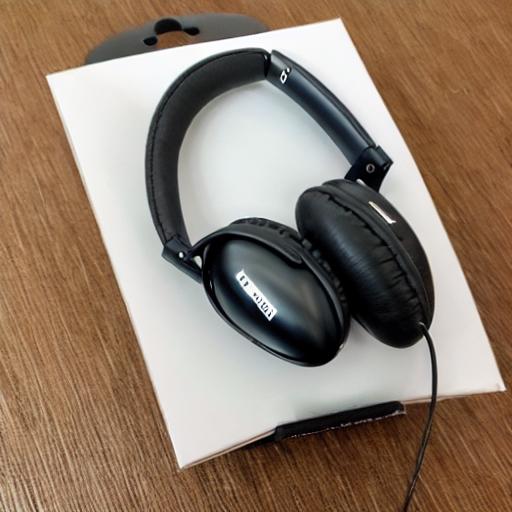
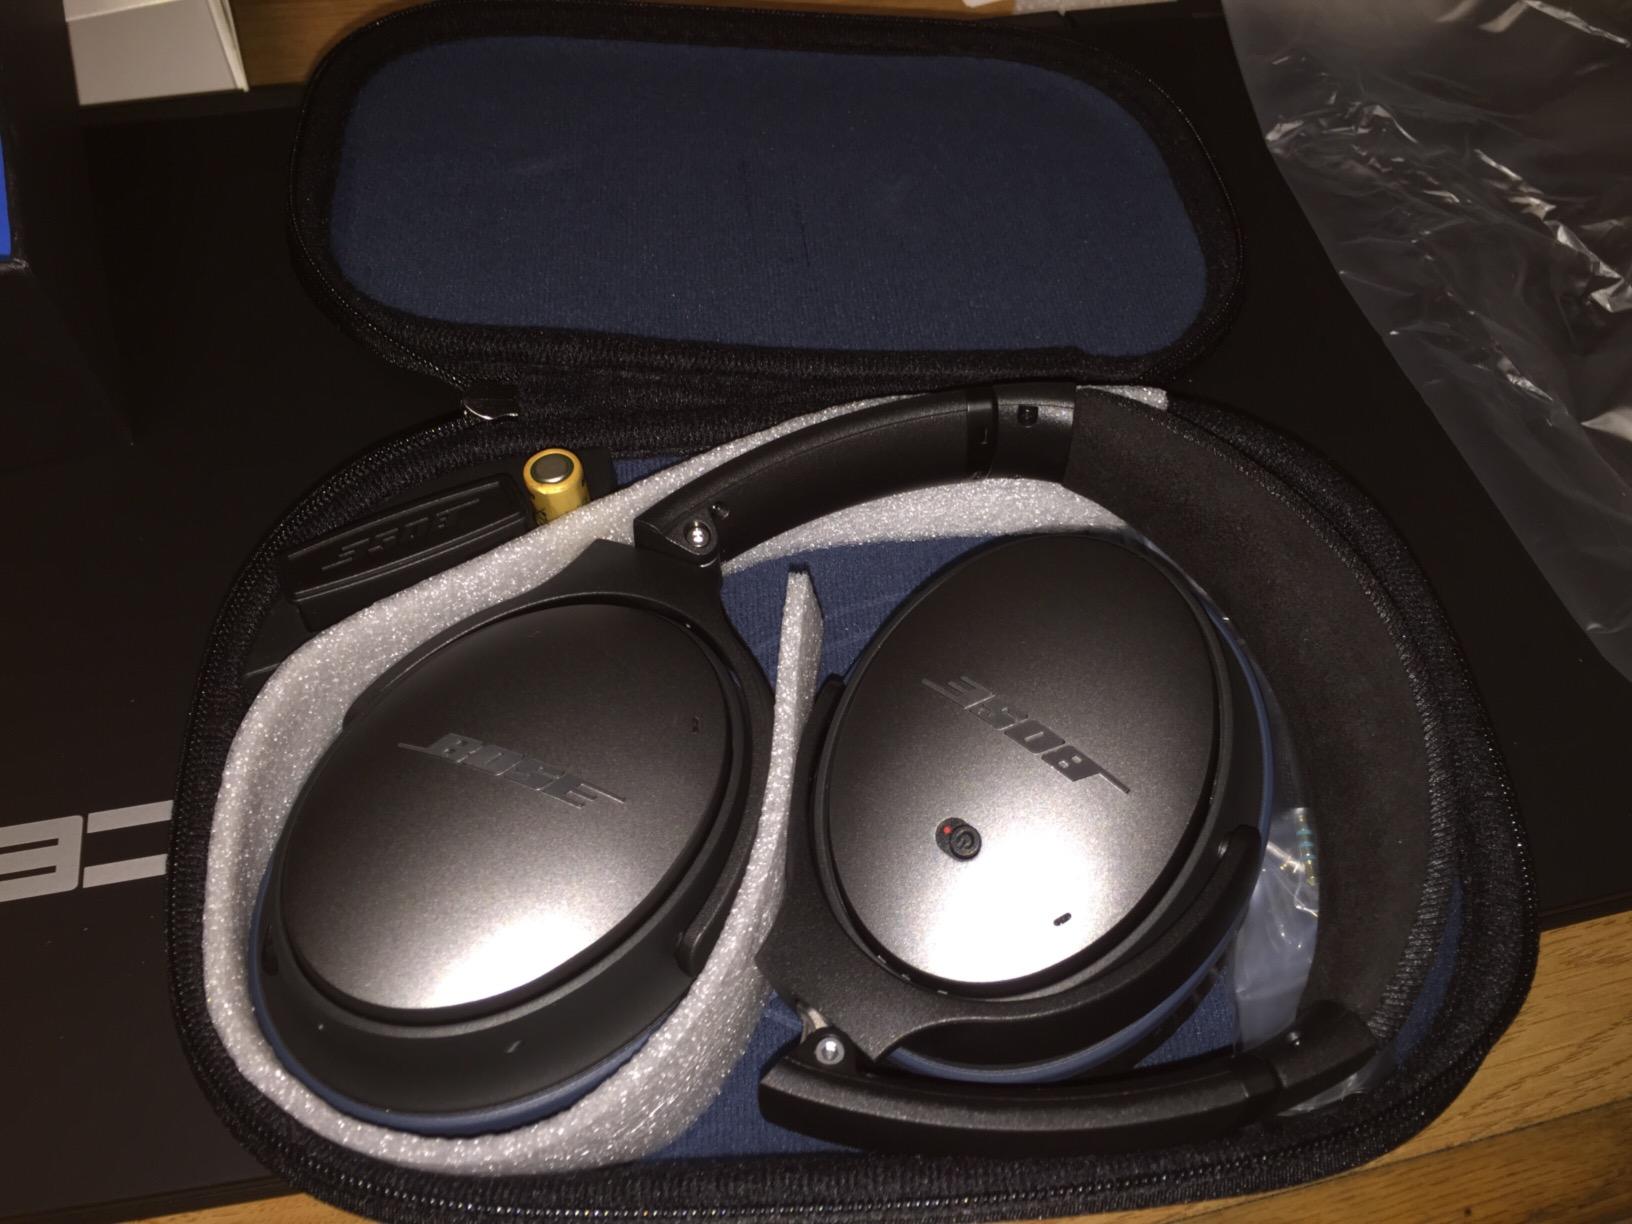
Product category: headphones
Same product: no